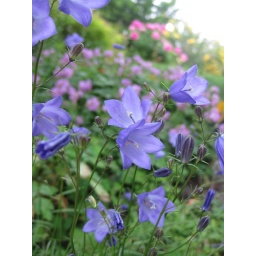
The only blue flowers I have in my garden.